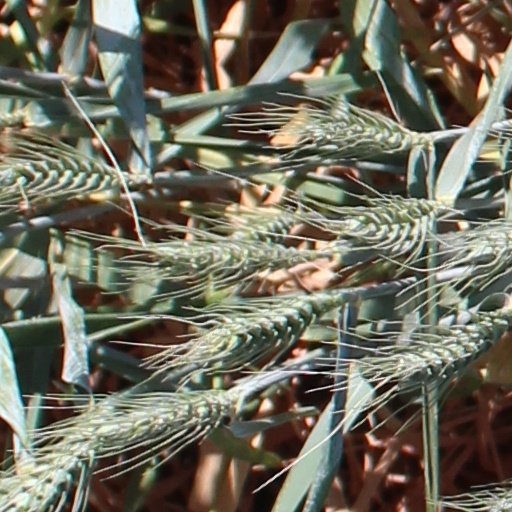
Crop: wheat